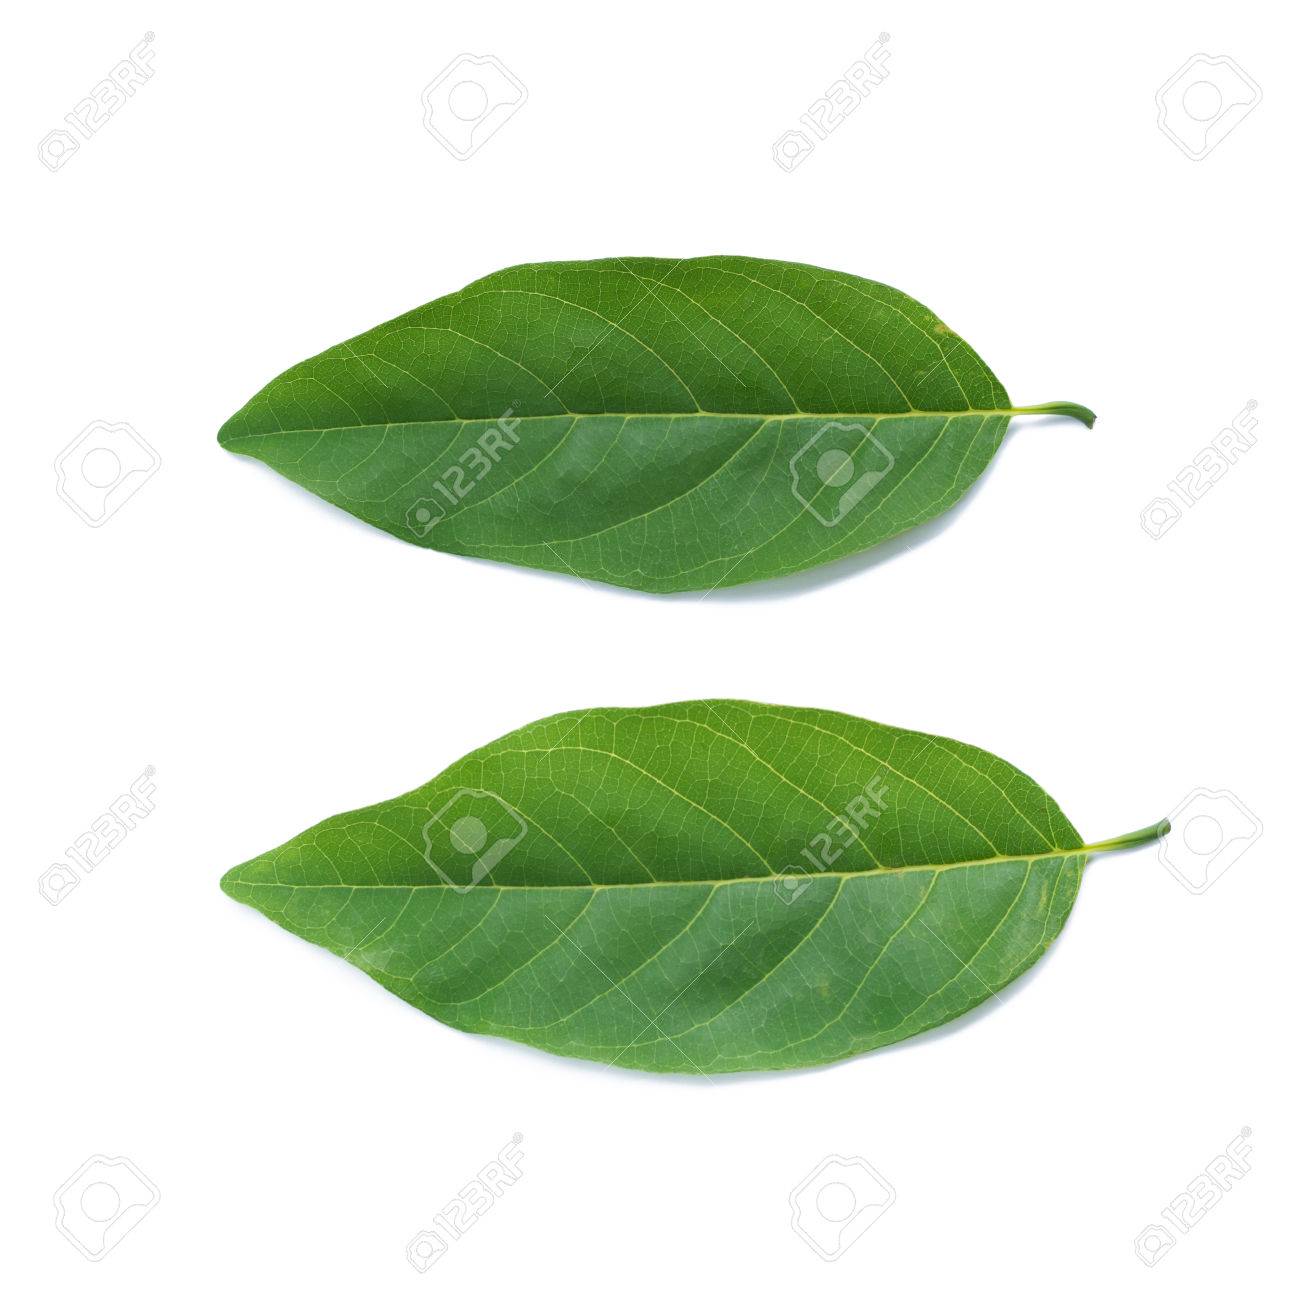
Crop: apple
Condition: healthy